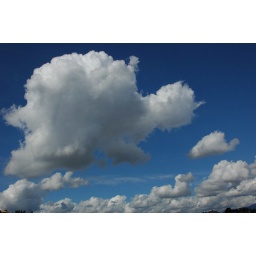
turtle in the sky